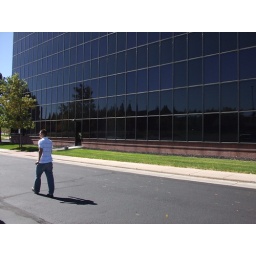
Clarke's office building in Denver